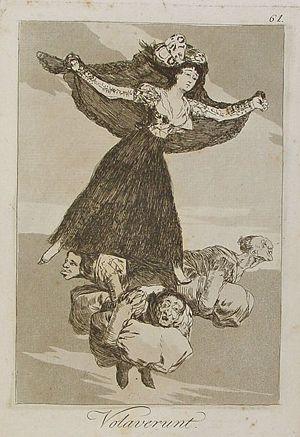
L'eau-forte Volaverunt est une gravure de la série Los caprichos du peintre espagnol Francisco de Goya. Elle porte le numéro 61 dans la série des 80 gravures. Elle a été publiée en 1799.